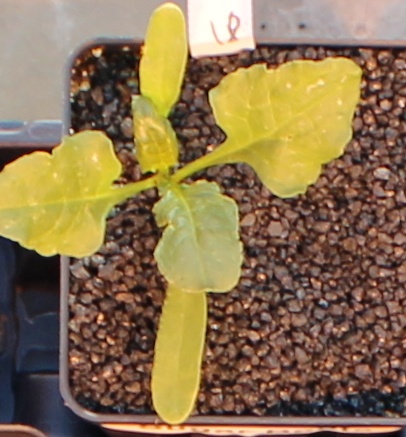
Label: Sugar beet